Khao Yai National Park

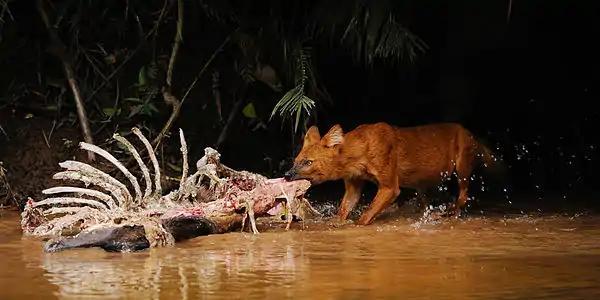
Dhole feeding on a sambar carcass in Khao Yai

Khao Yai National Park has three main seasons, with an annual mean temperature of 23 °C, though this varies greatly with the seasons.